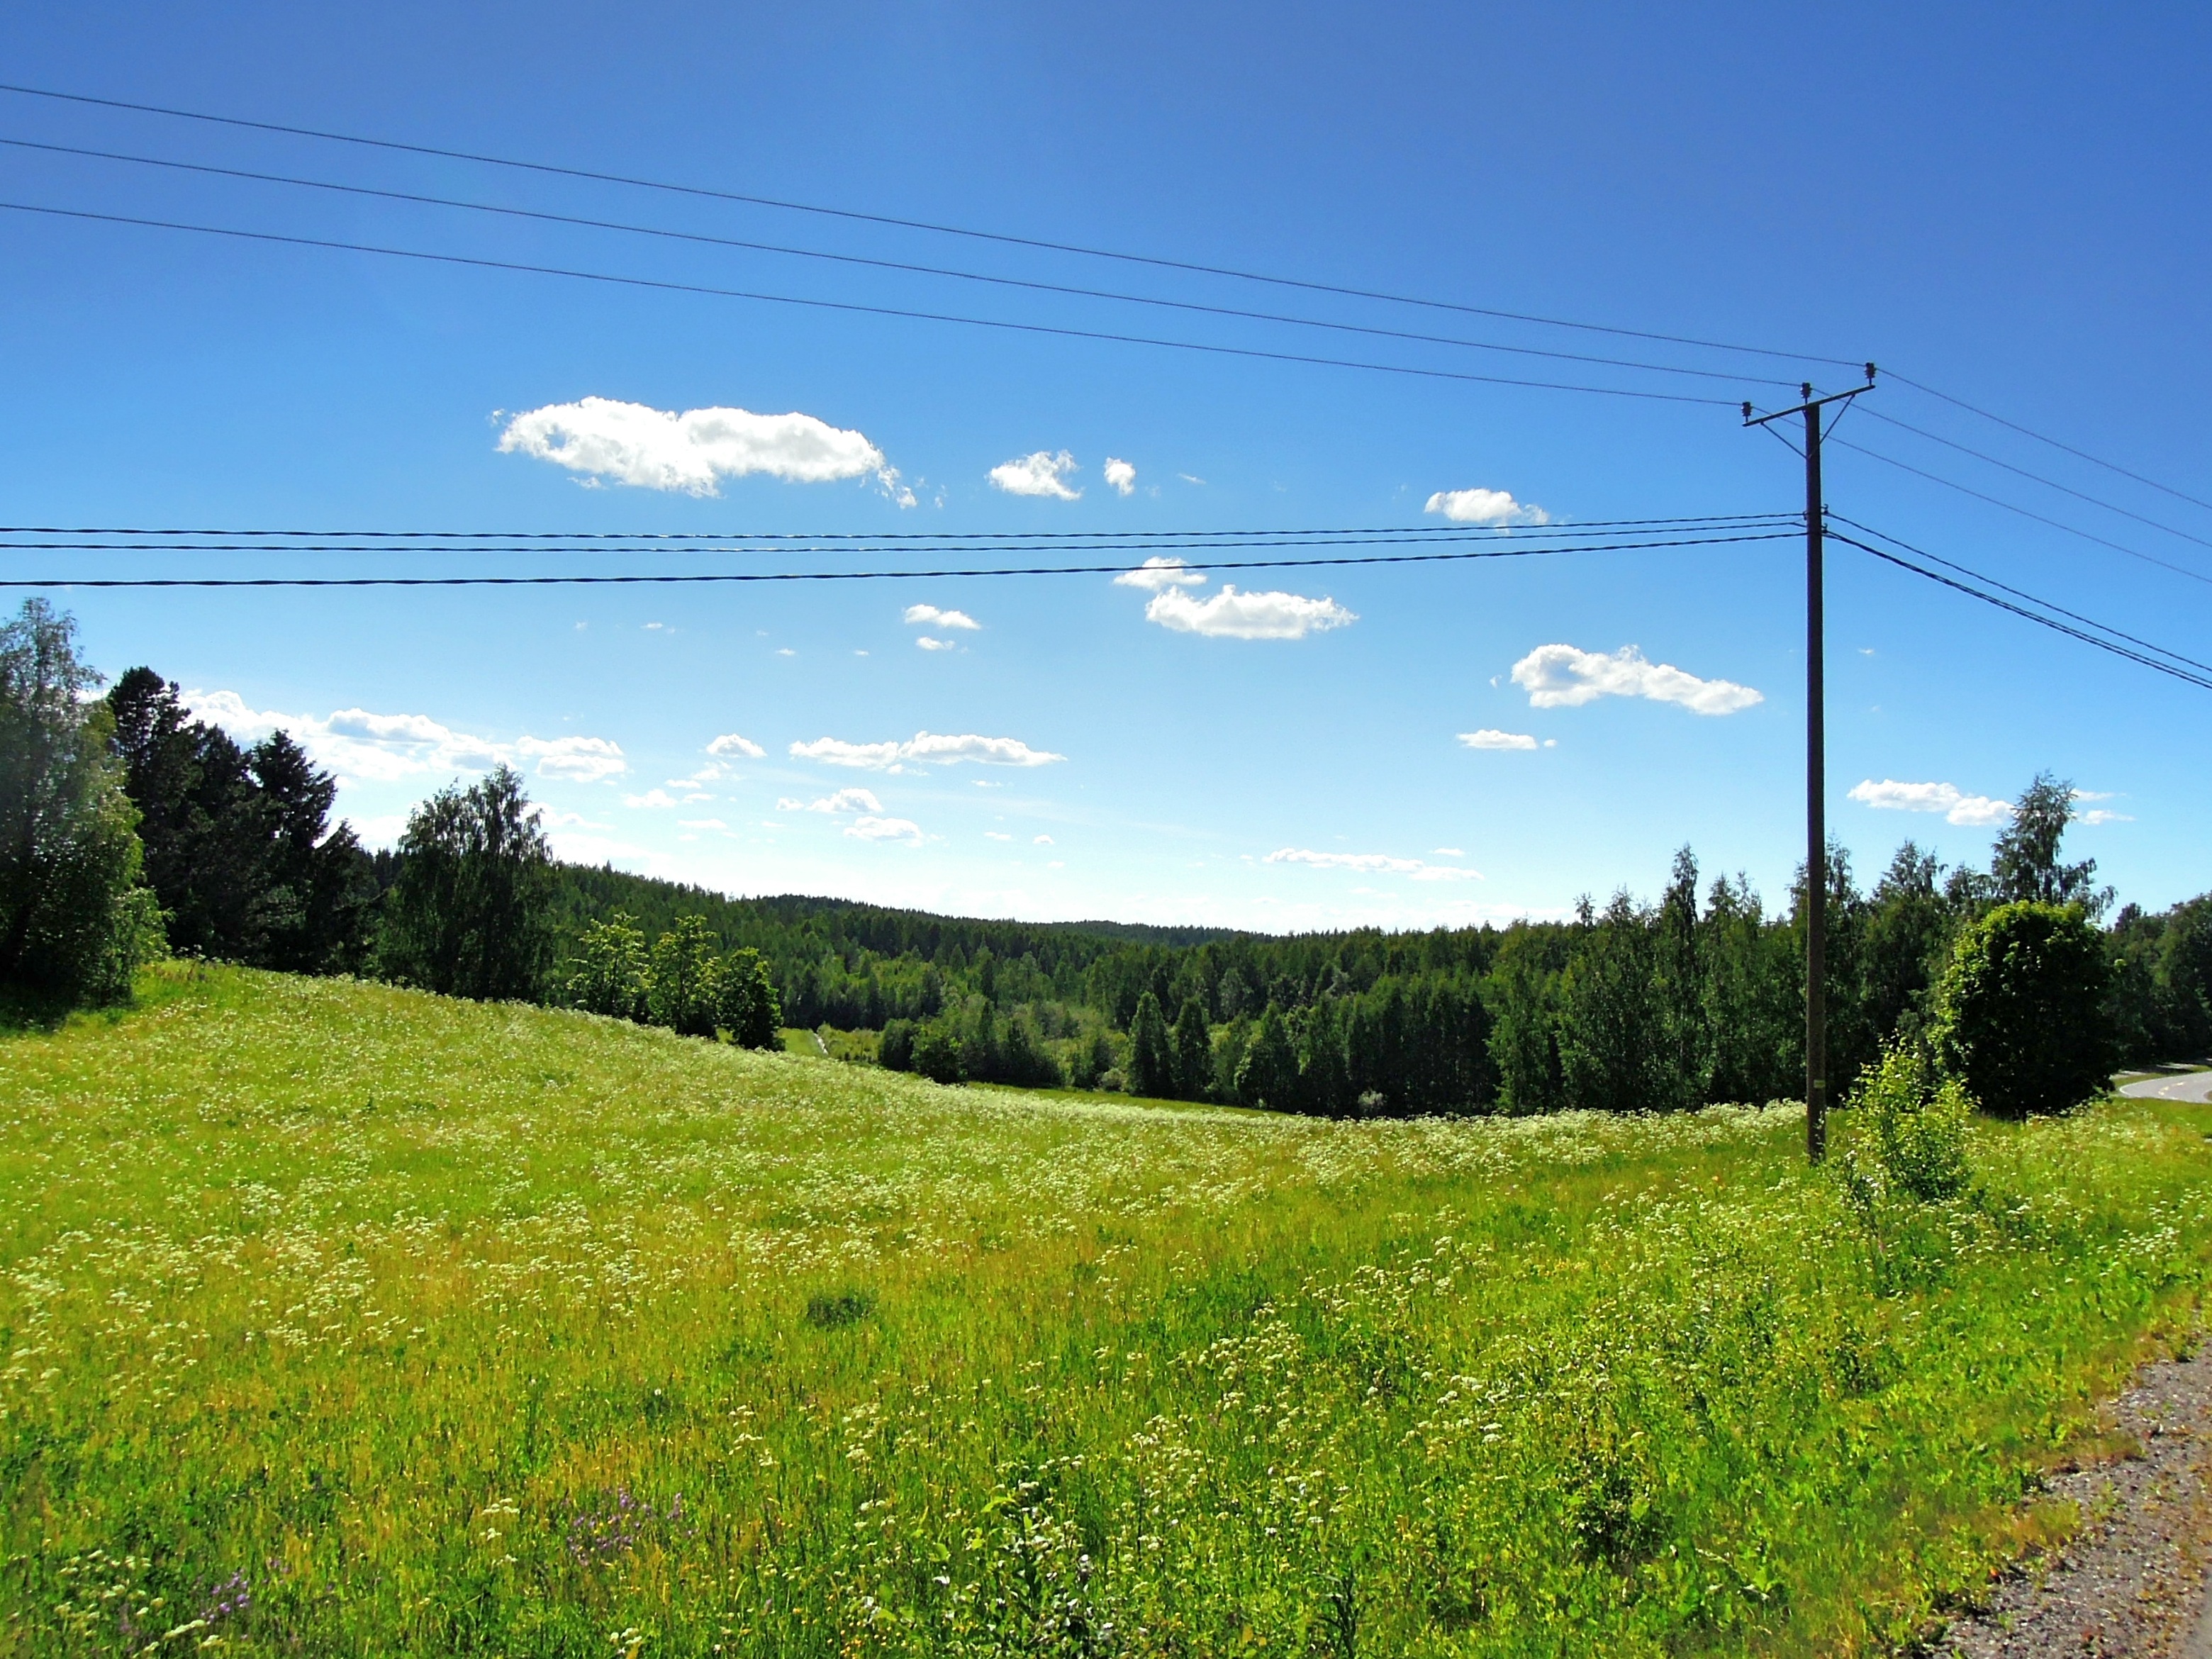
landscape, tree, nature, grass, horizon, mountain, cloud, sky, road, field, meadow, prairie, countryside, hill, mountain range, summer, scenic, pasture, plain, trees, grassland, habitat, ecosystem, finnish, homestead, rural area, nature photo, tohmaj rvi, north karelia, eastern finland, in the land of, telephone wire, telephone wires, natural environment, mountainous landforms